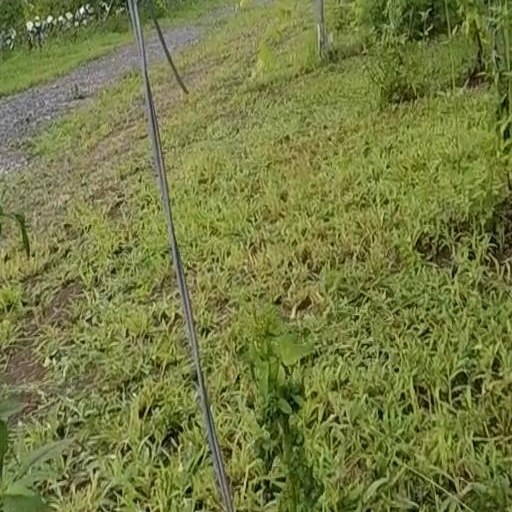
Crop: grape